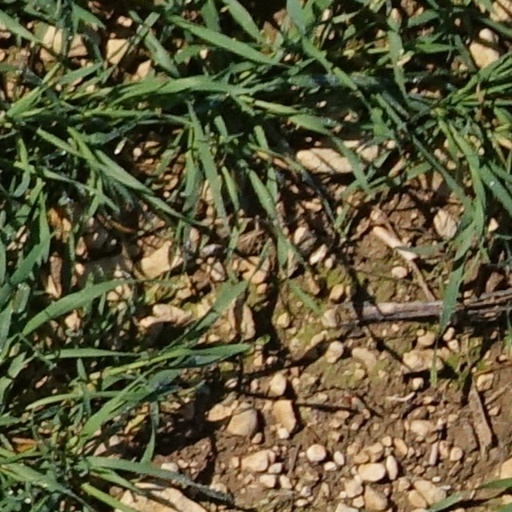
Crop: wheat